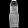
Label: Dress